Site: saxony
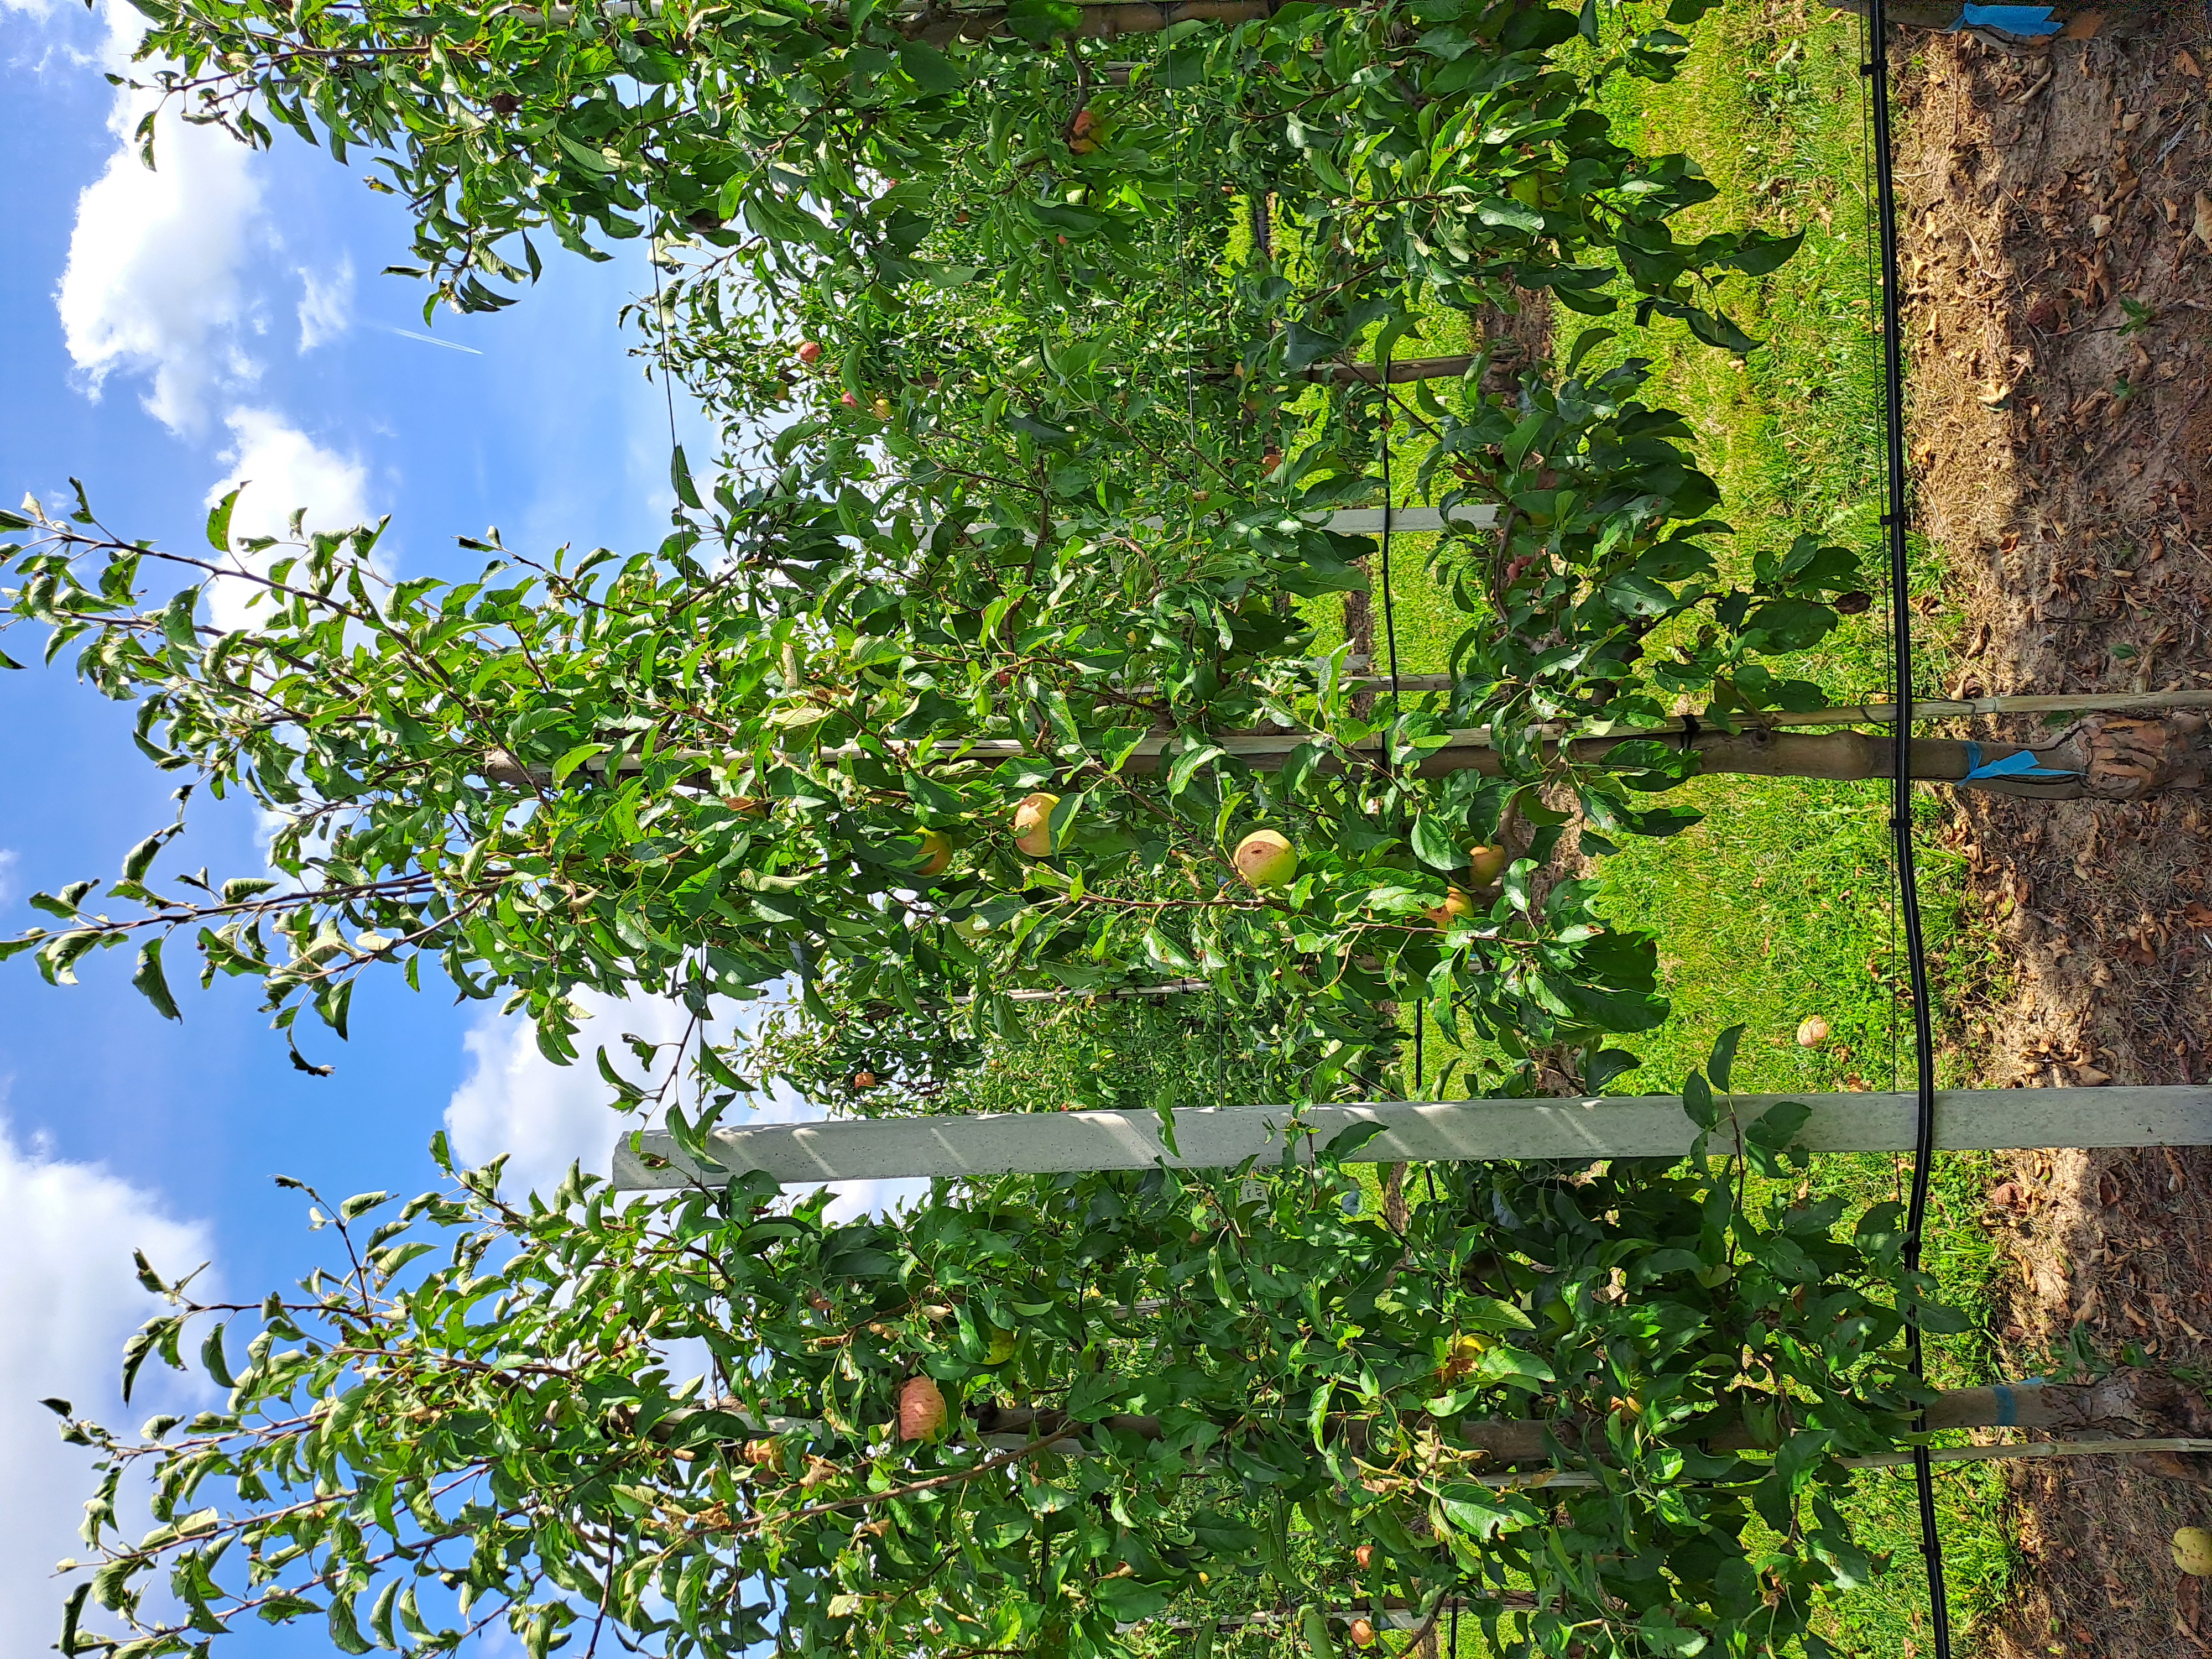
Growth stage (BBCH 85): Maturity of fruit and seed